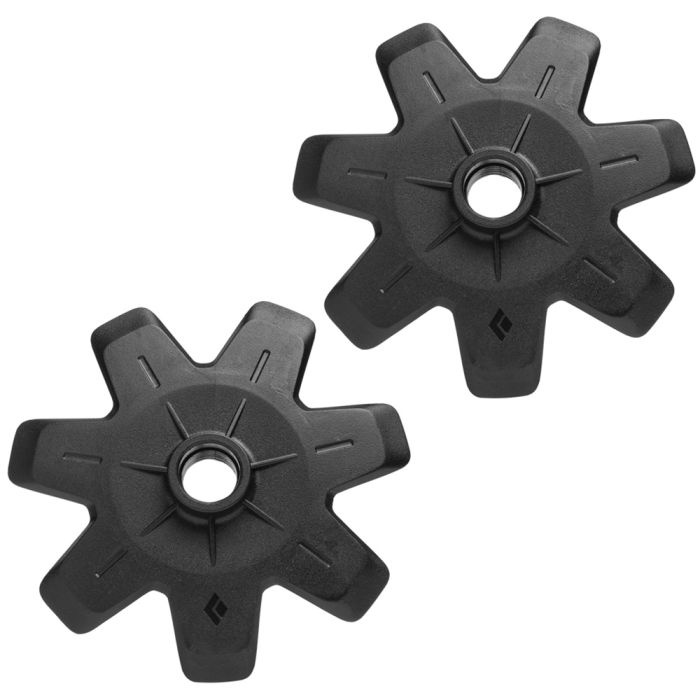
Black Diamond Snow Basket
100 mm diameter basket with inner circle of grippy teeth for bite. Sold in pairs.
Brand: Black Diamond
Category: Sporting Goods > Outdoor Recreation > Camping & Hiking > Hiking Pole Accessories > Hiking Pole Baskets